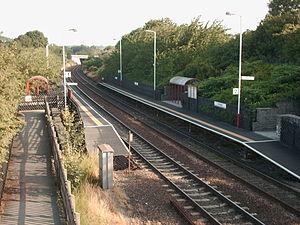
La gare de Cottingley est une gare ferroviaire du Royaume-Uni, située dans la banlieue de Cottingley dans le Leeds, Yorkshire de l'Ouest en Angleterre.